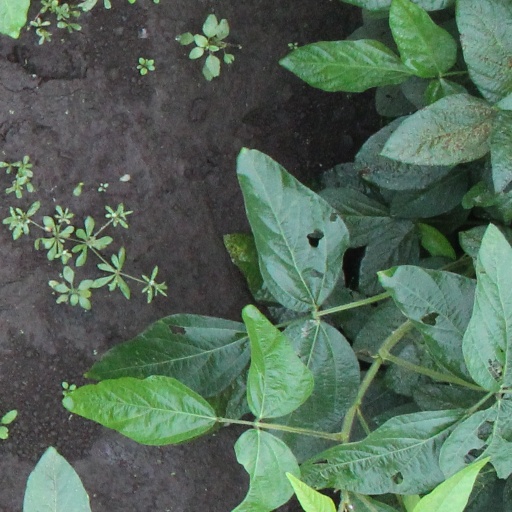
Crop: soybean